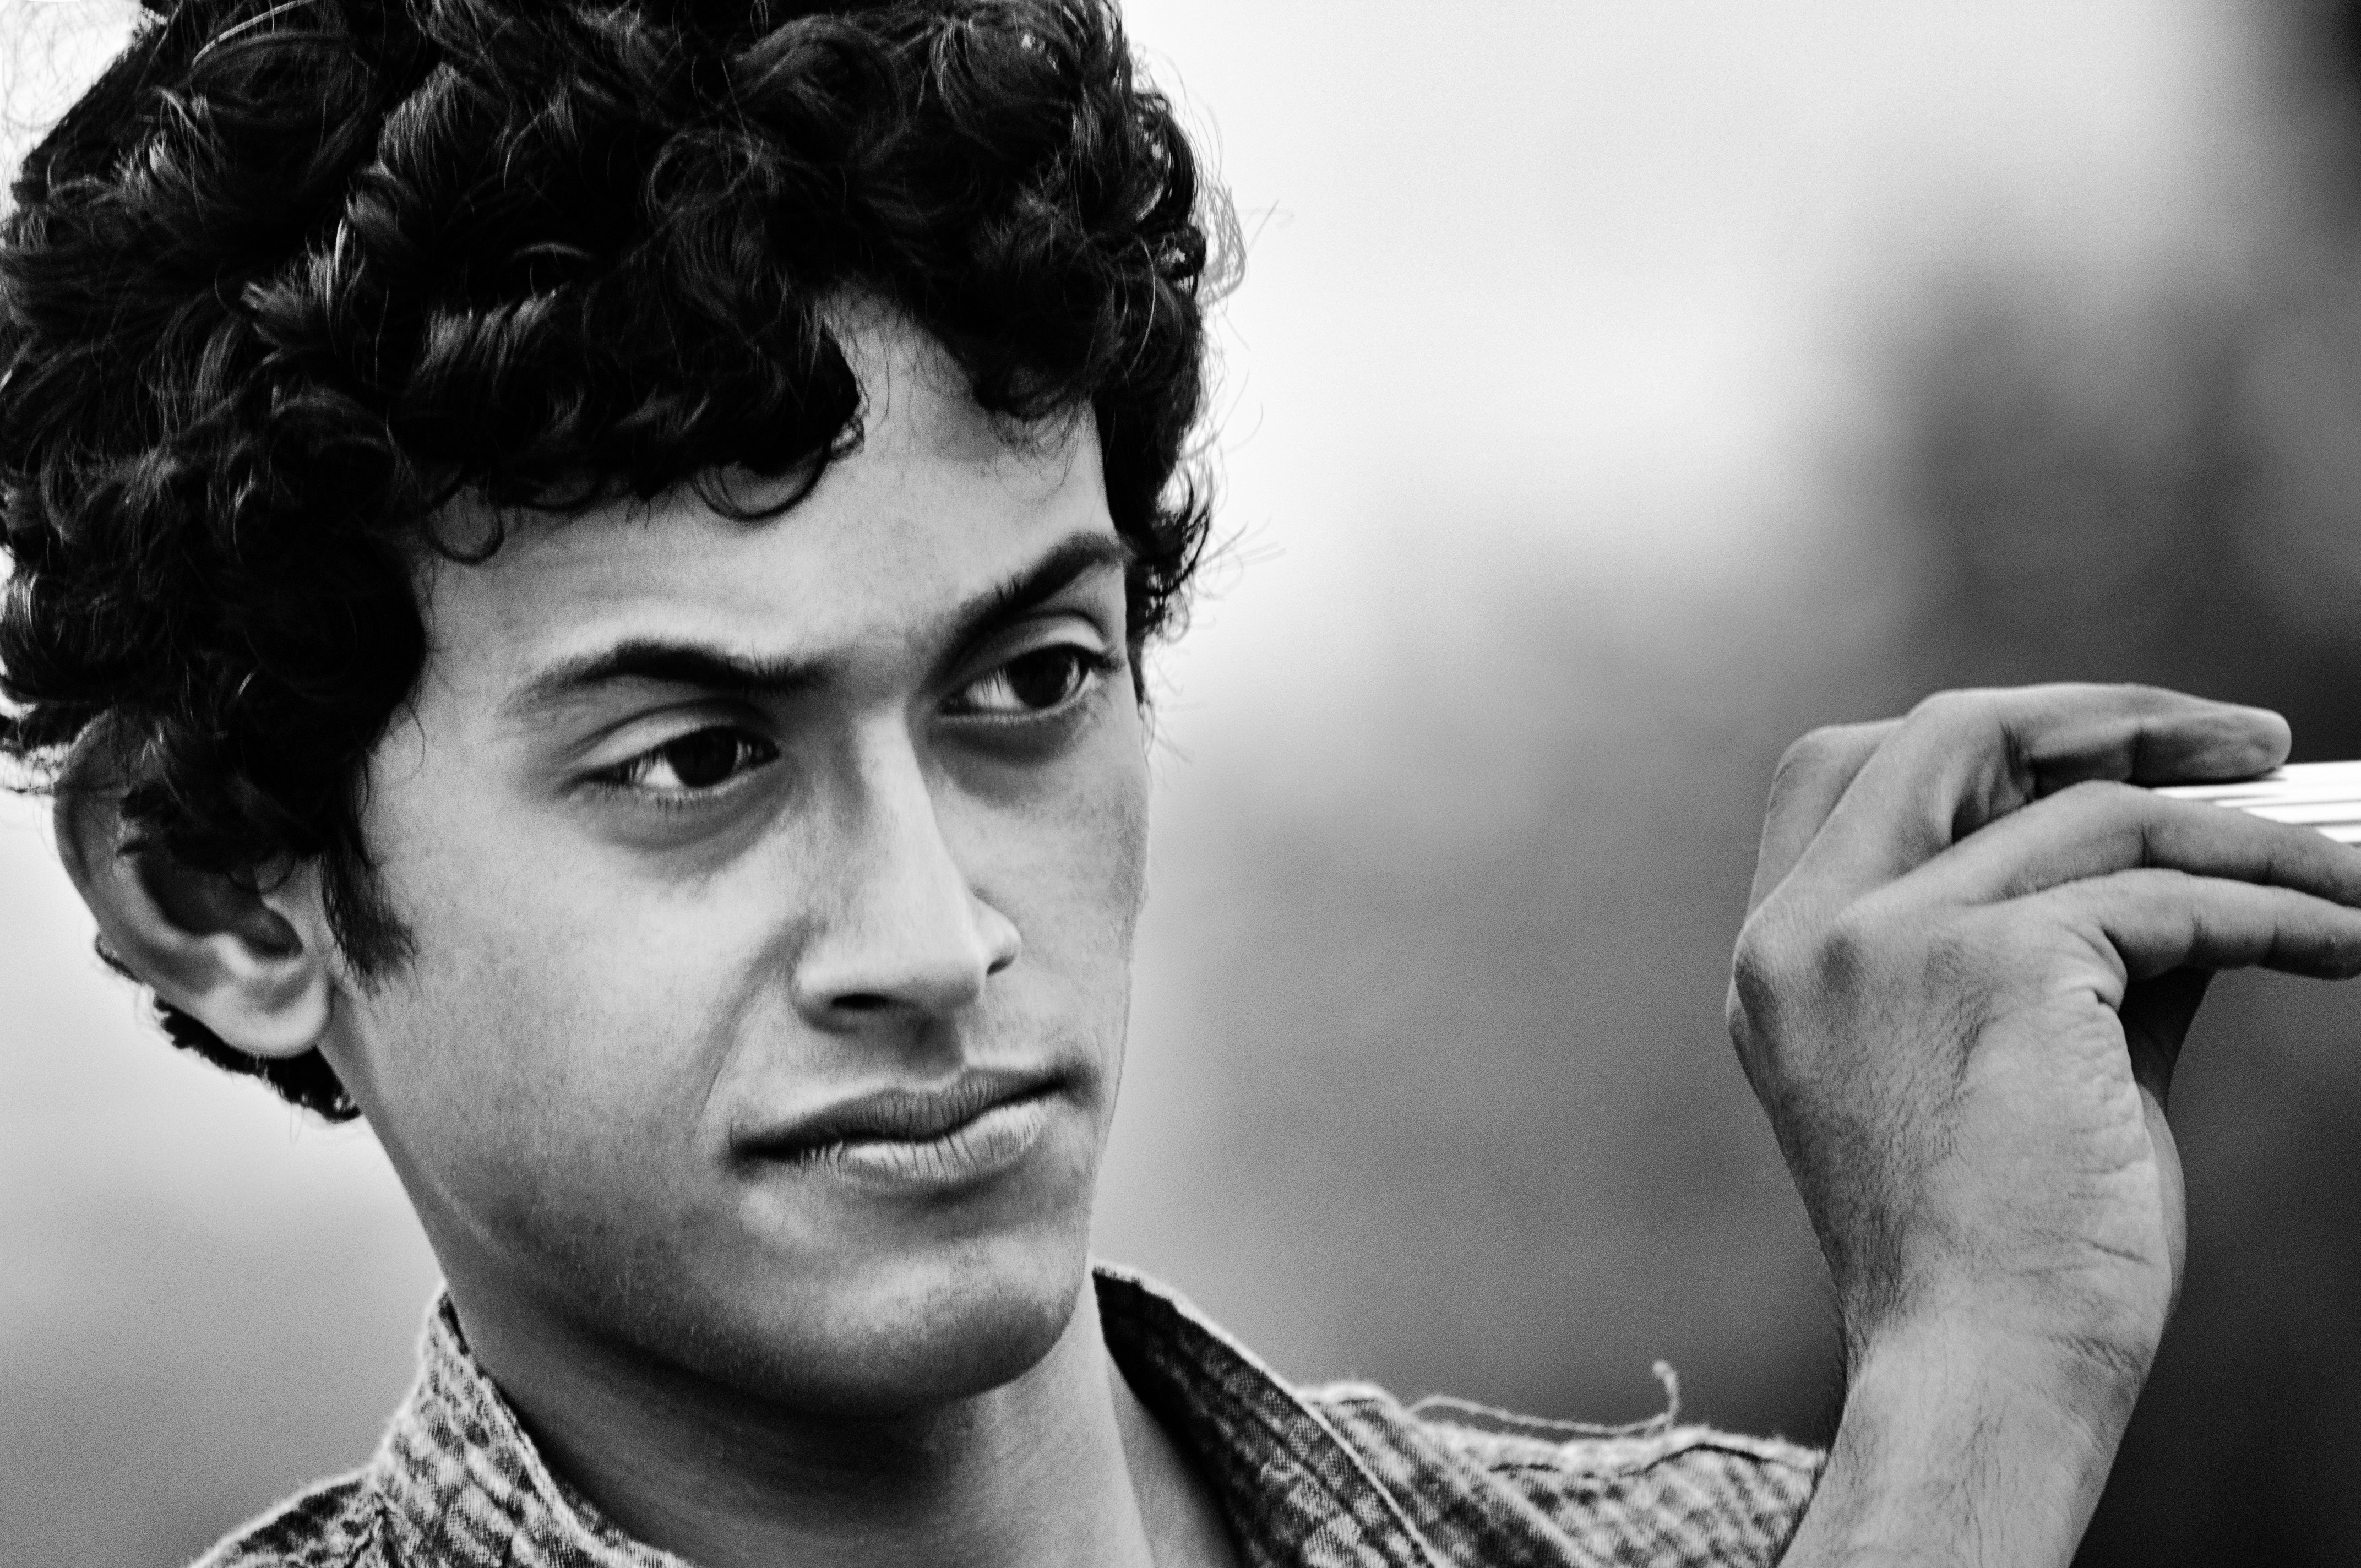
man, black and white, white, photography, dark, male, portrait, model, human, black, monochrome, hairstyle, face, nose, look, monster, beauty, creepy, expression, angry, terror, horror, nightmare, stare, evil, plot, photo shoot, monochrome photography, portrait photography